Hurricane Emily (1993)

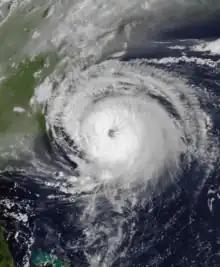
Emily off the North Carolina coastline on August 31

Hurricane Emily in 1993 caused record flooding in the Outer Banks of North Carolina while remaining just offshore. The fifth named storm and the first yet strongest hurricane of the year's hurricane season, Emily developed from a tropical wave northeast of the Lesser Antilles on August 22, 1993. It moved northwestward and strengthened into a tropical storm on August 25, after becoming nearly stationary southeast of Bermuda. Emily then curved to the southwest but quickly resumed its northwest trajectory while strengthening into a hurricane. Late on August 31, the hurricane reached peak winds of on its approach to North Carolina. Although part of the eye passed over Hatteras Island in the Outer Banks, its absolute center remained /h) offshore. Gradually weakening, the hurricane swerved away from the coast toward the northeast and later east. Emily stalled again, this time northeast of Bermuda, and dissipated on September 6 to the southeast of Newfoundland.